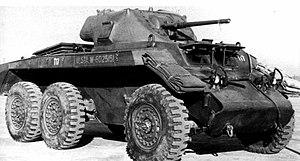
La T17, parfois aussi appelée M5, est une automitrailleuse intermédiaire produite par Ford pendant la Seconde Guerre mondiale. Le modèle ne connu toutefois pas le succès escompté, l’US Army lui préférant la M8 Greyhound et les Britanniques choisissant le véhicule développé concurremment par Chevrolet, la T17E1 Staghound. Sur plus de deux milles exemplaires prévus, seuls deux cents cinquante furent finalement produits et affectés à la police militaire.